Luigi Piavi

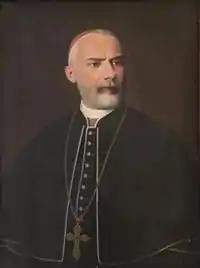
Portrait Luigi Piavi (Latin Patriarchate of Jerusalem)

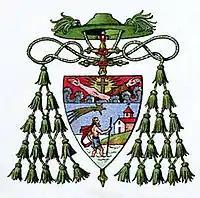
Coat of arms Luigi Pivai

Luigi Piavi, OFM (born on 17 March 1833 in Ravina, Italy - died on 24 January 1905 in Jerusalem, Ottoman Palestine) was a Latin Patriarch of Jerusalem.